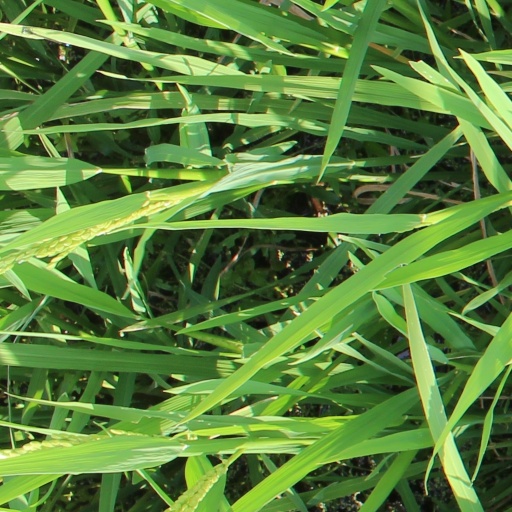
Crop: rice